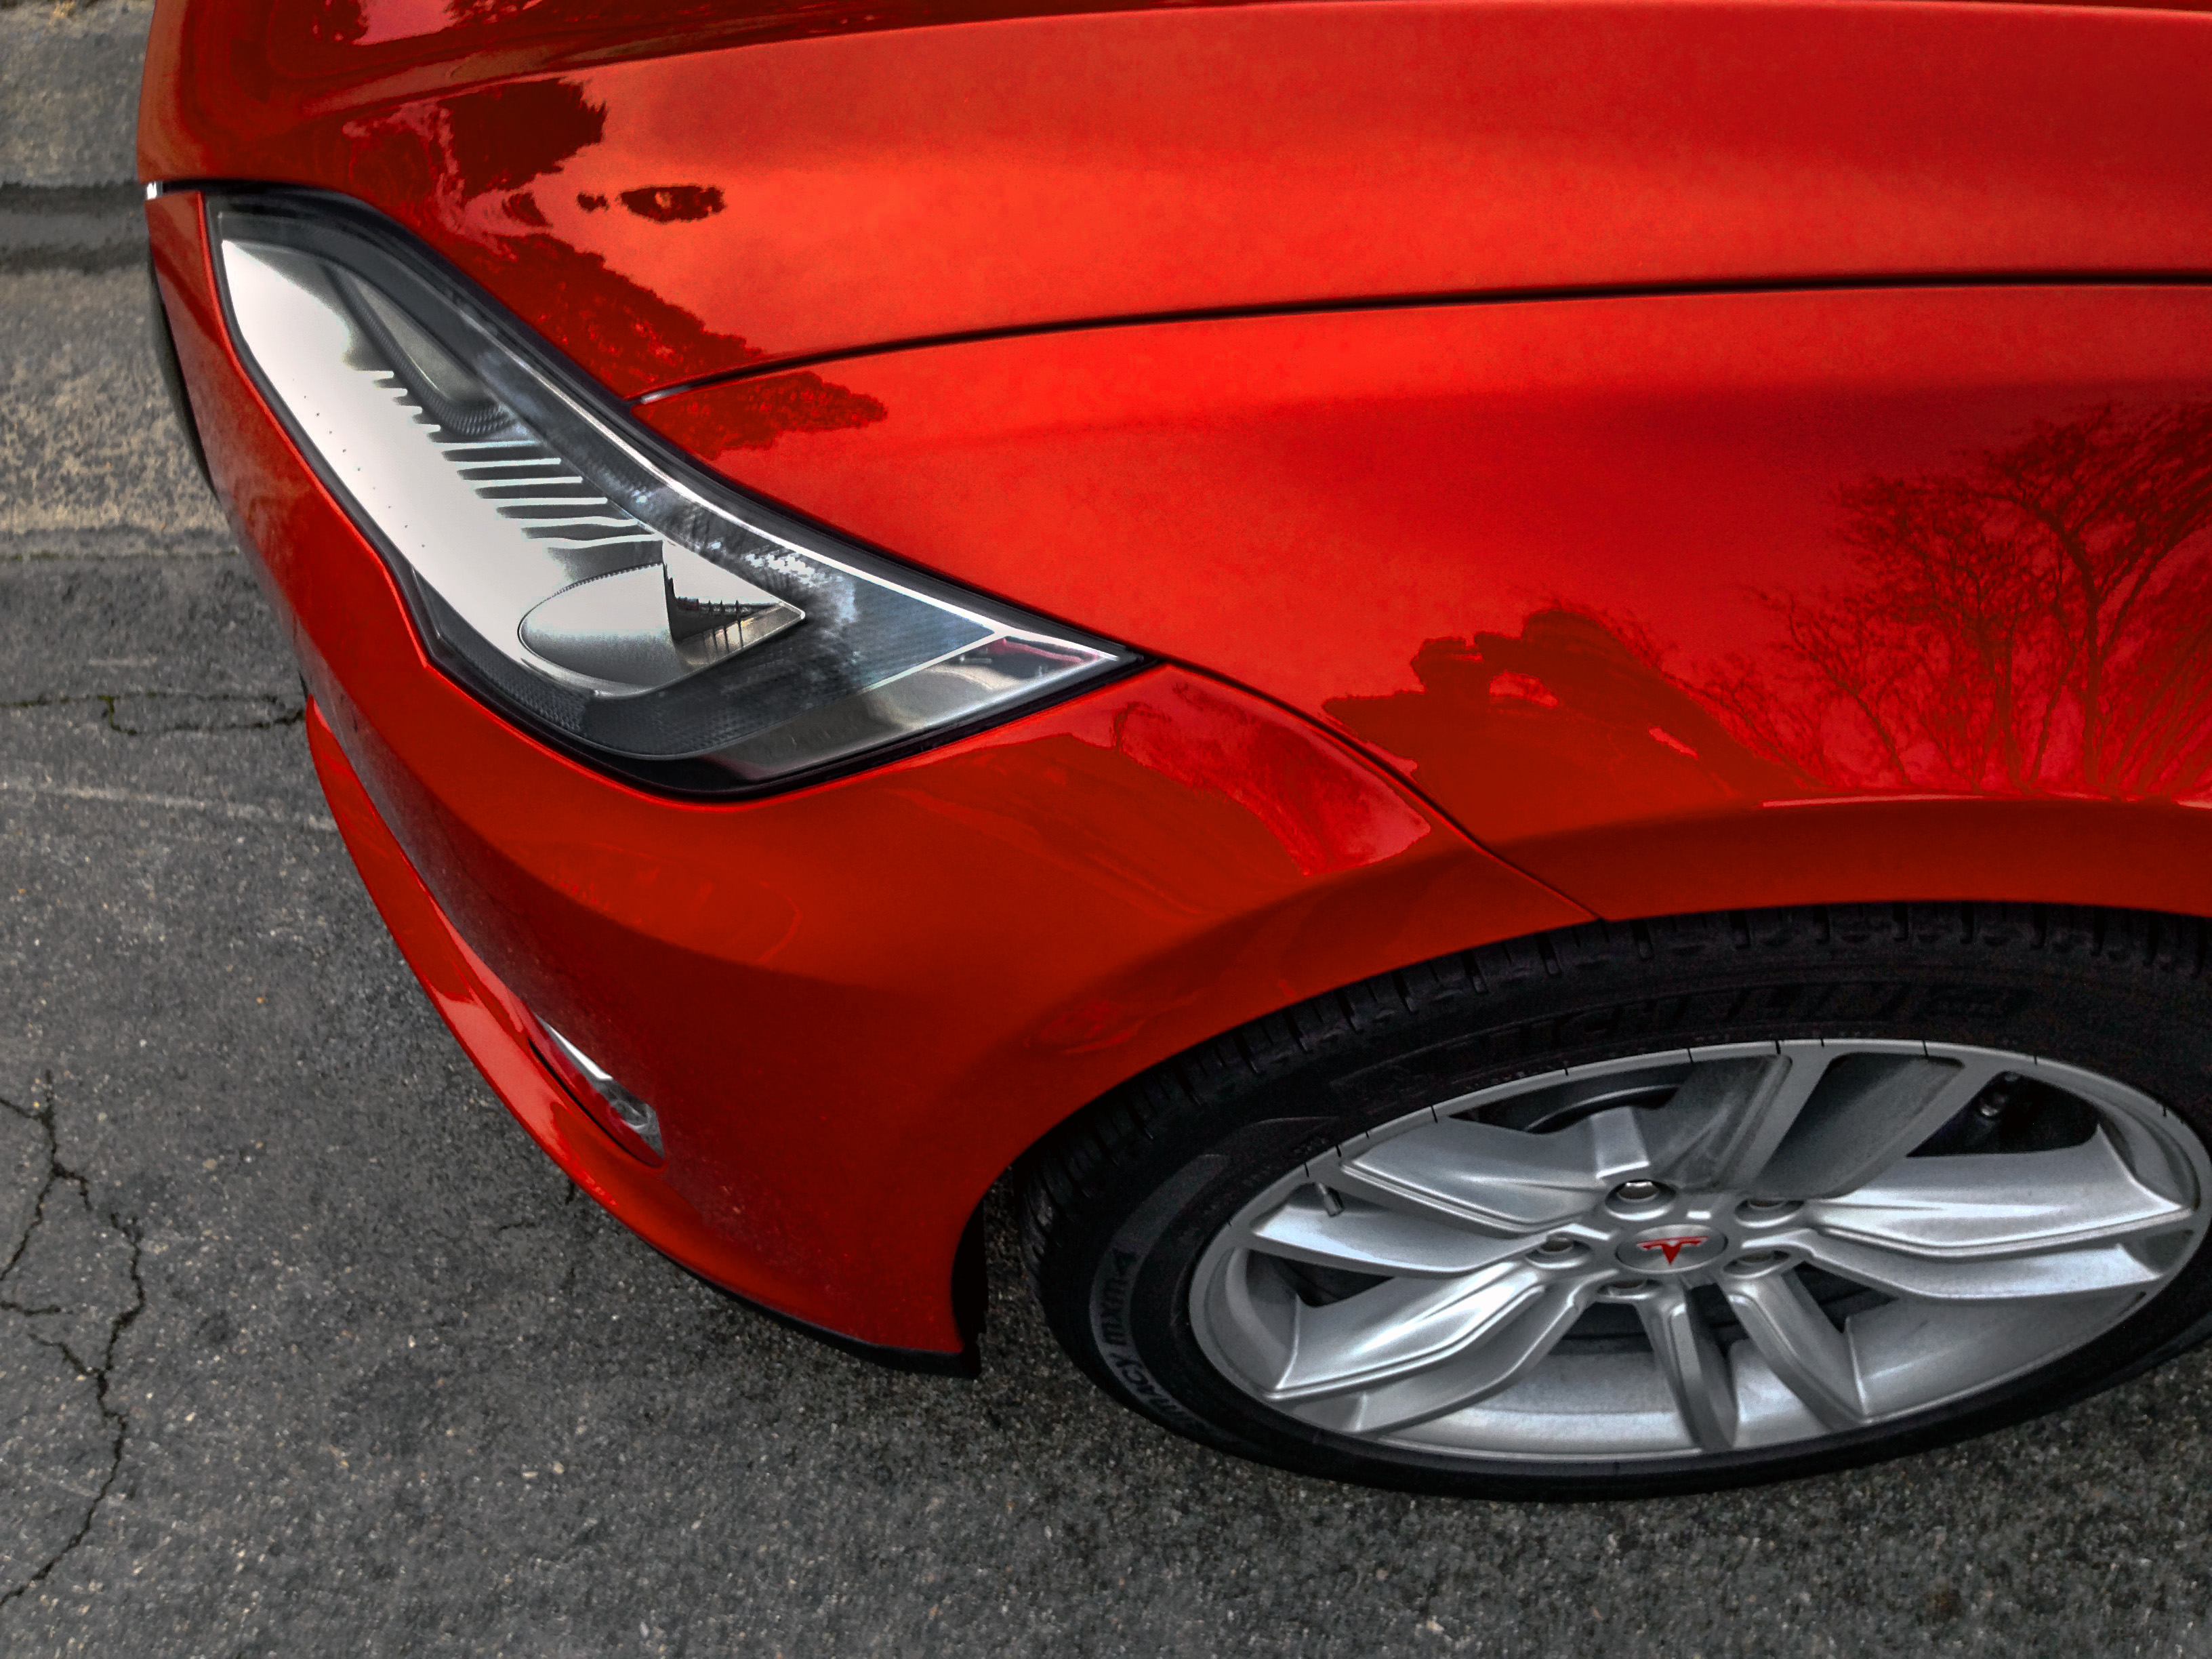
car, wheel, red, vehicle, sports car, bumper, supercar, 2014, rim, rouge, bmw, mazda, 3652014, 365the2014edition, telsa, madeincalifornia, land vehicle, automobile make, automotive exterior, automotive design, luxury vehicle, family car